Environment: real
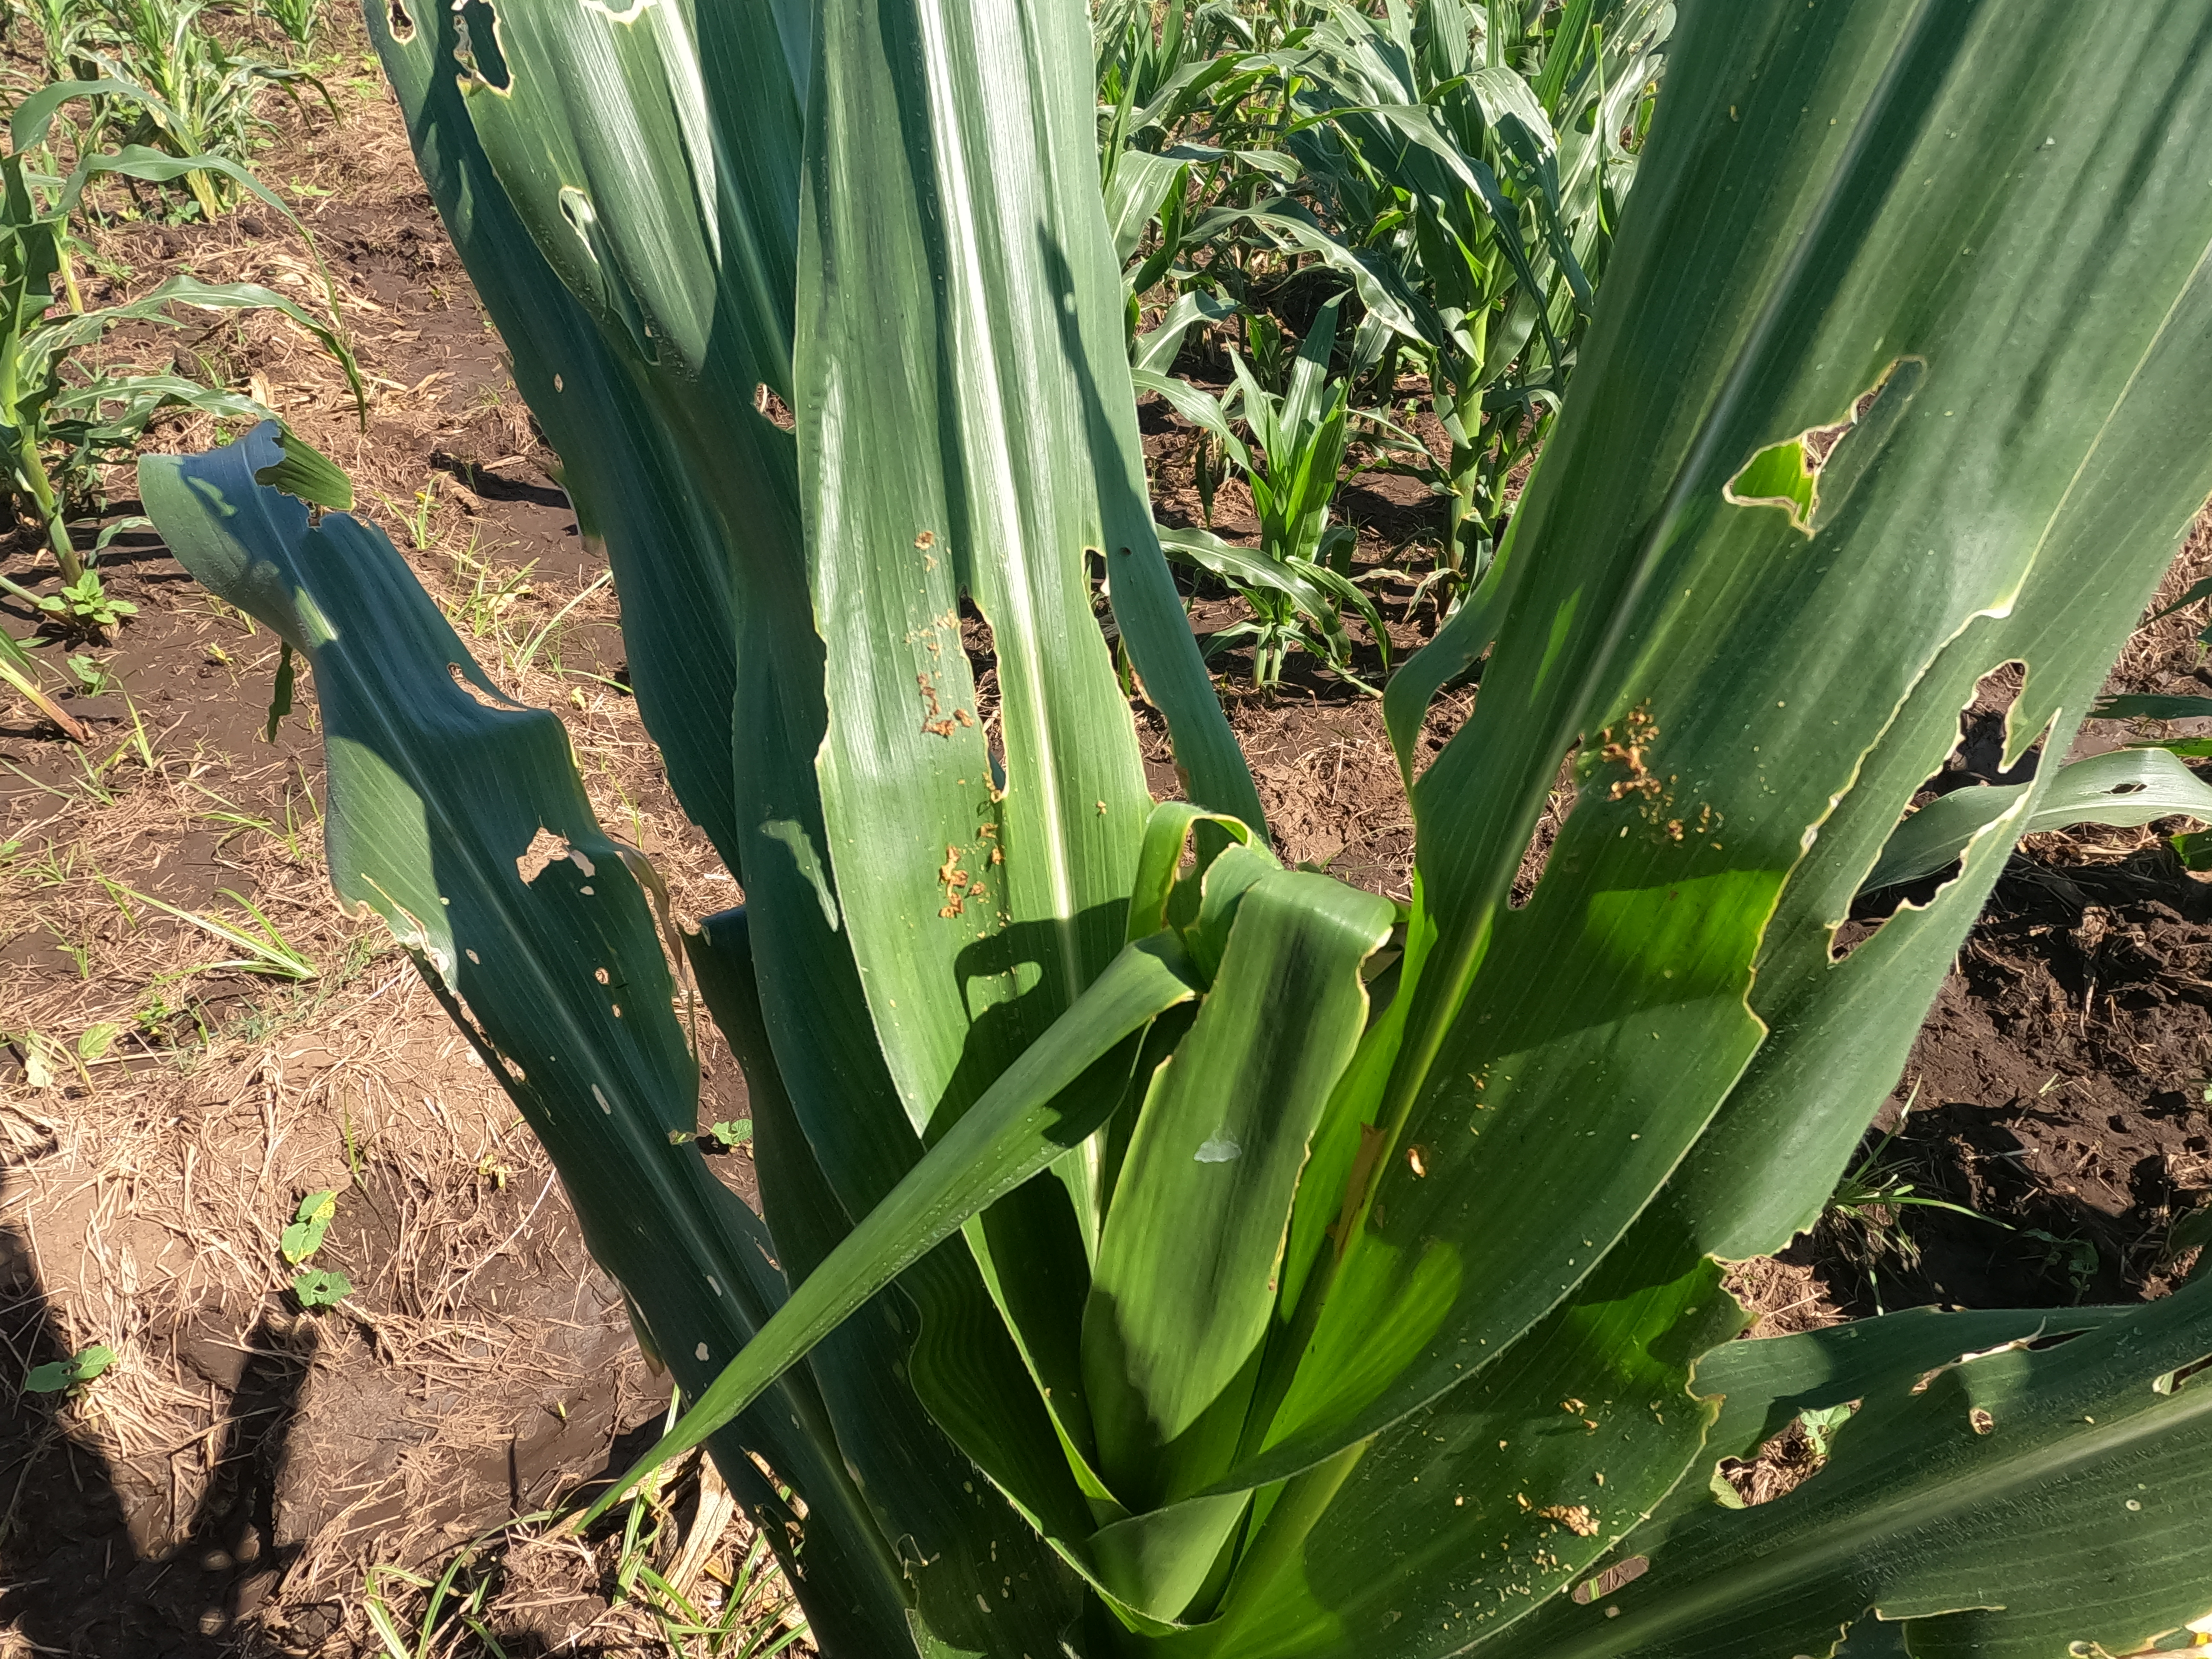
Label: fall_armyworm